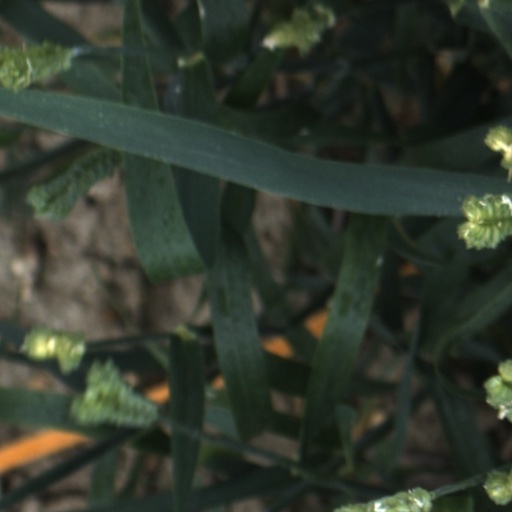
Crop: wheat